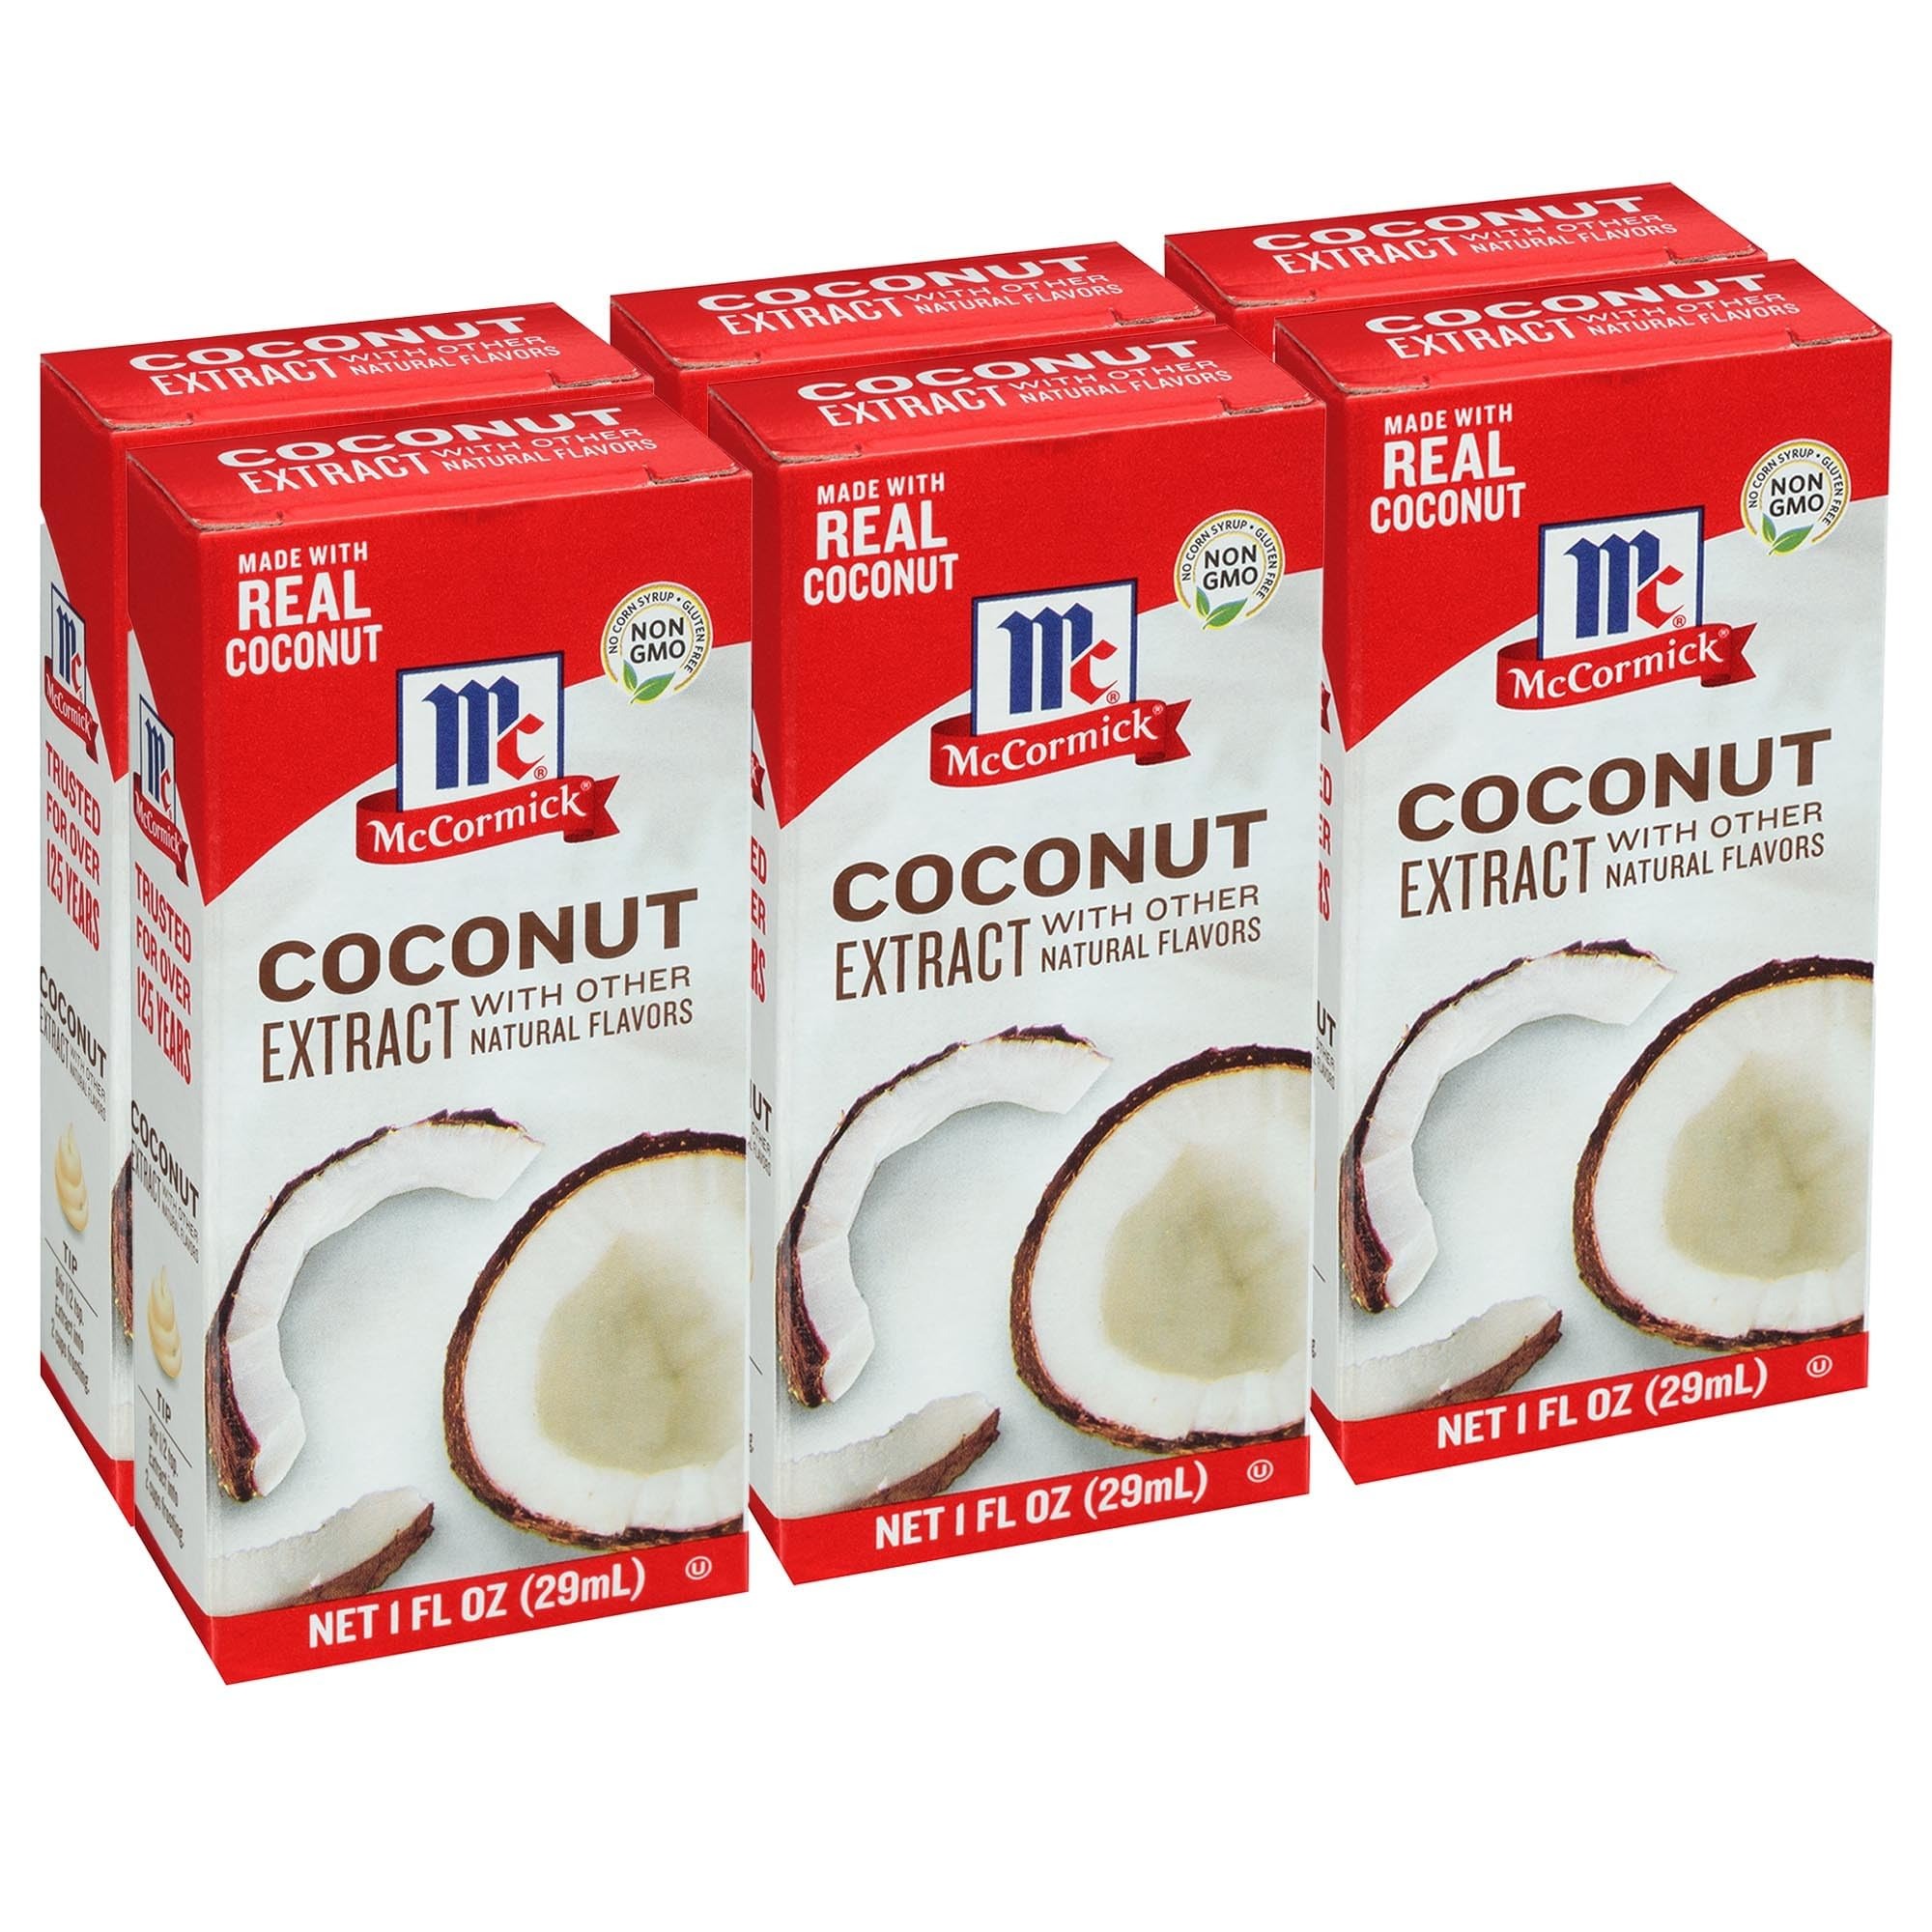
Item Name: McCormick Coconut Extract With Other Natural Flavors, 1 fl oz (Pack of 6)
Bullet Point 1: Gluten-free
Bullet Point 2: Made with real coconut
Bullet Point 3: No corn syrup & non-GMO
Bullet Point 4: No artificial flavors or colors
Bullet Point 5: FUN IDEA: Stir a few drops into iced or hot lattes for coconutty flavor
Value: 6.0
Unit: Fl Oz

Price: 5.79